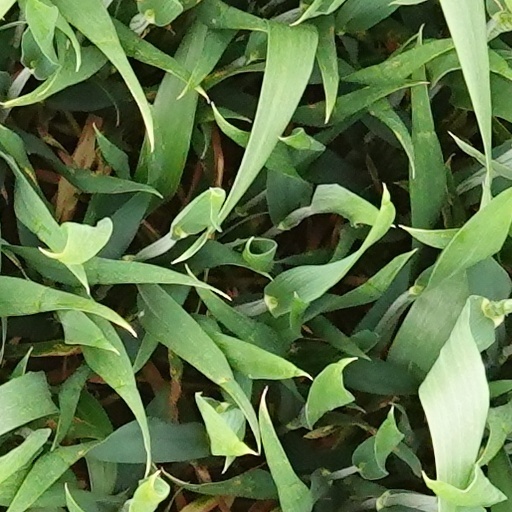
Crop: wheat